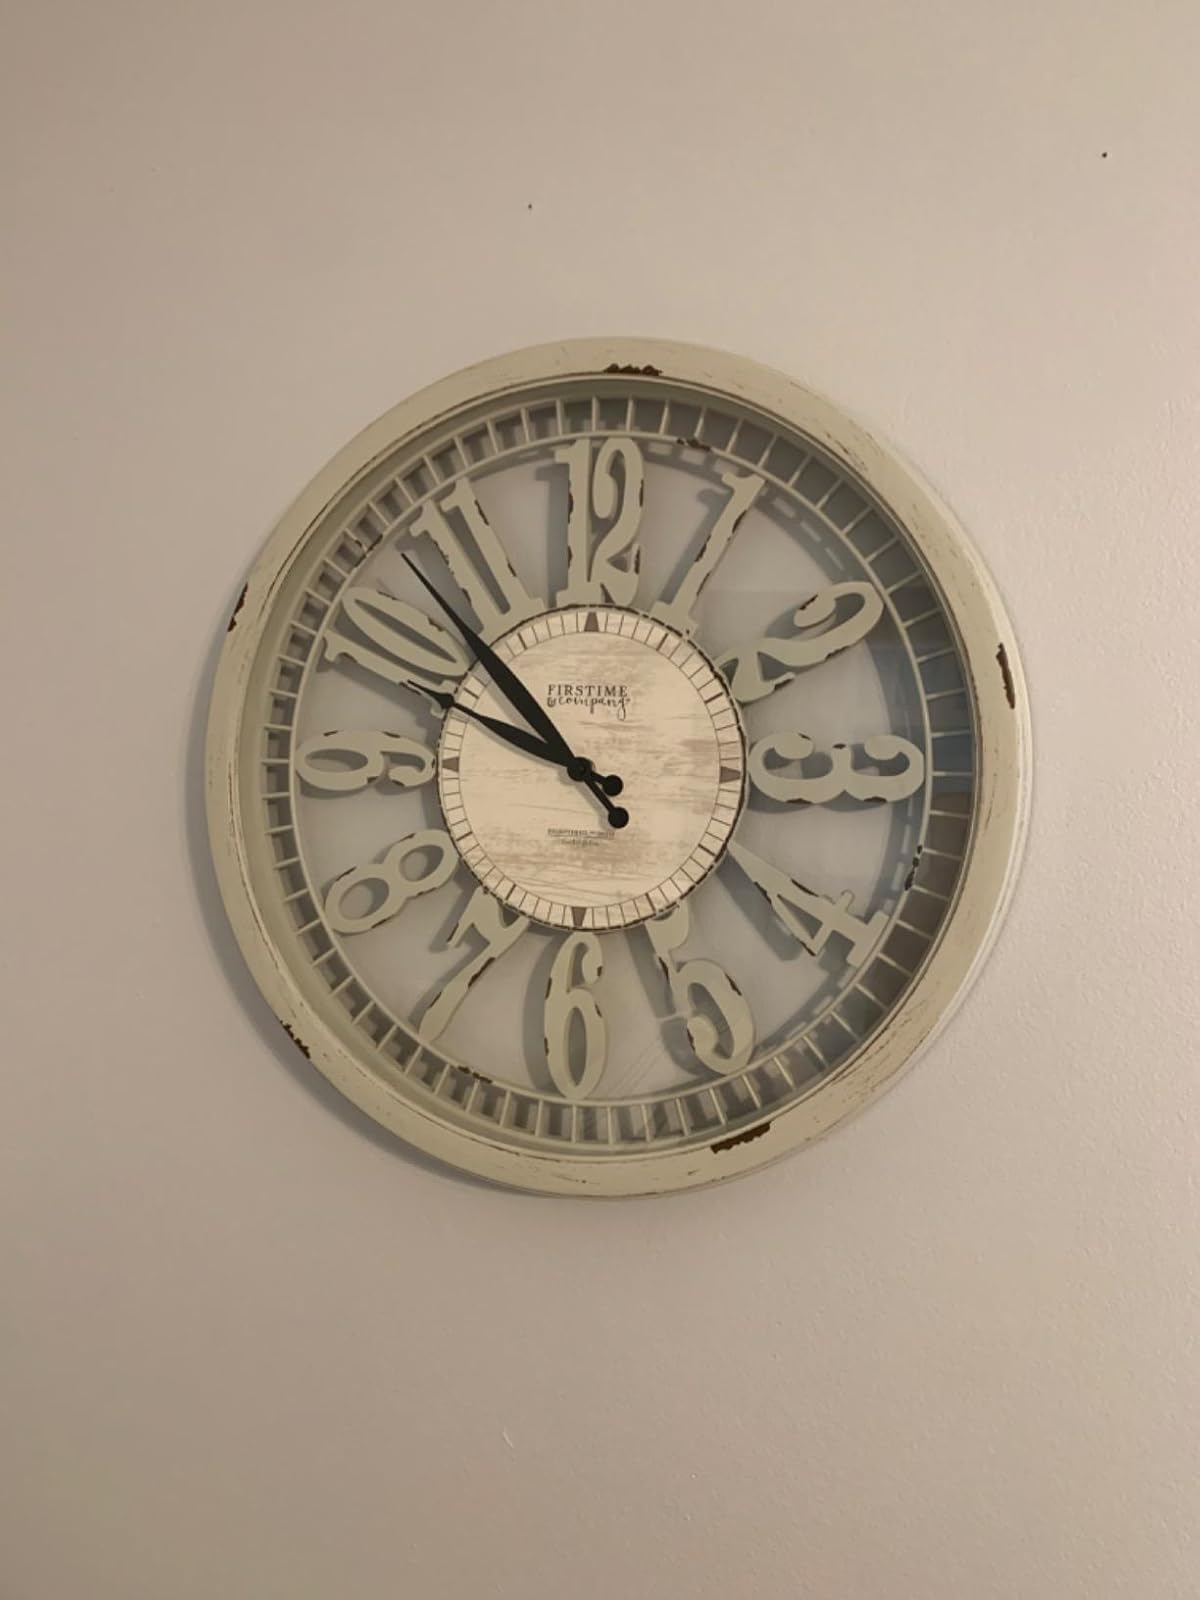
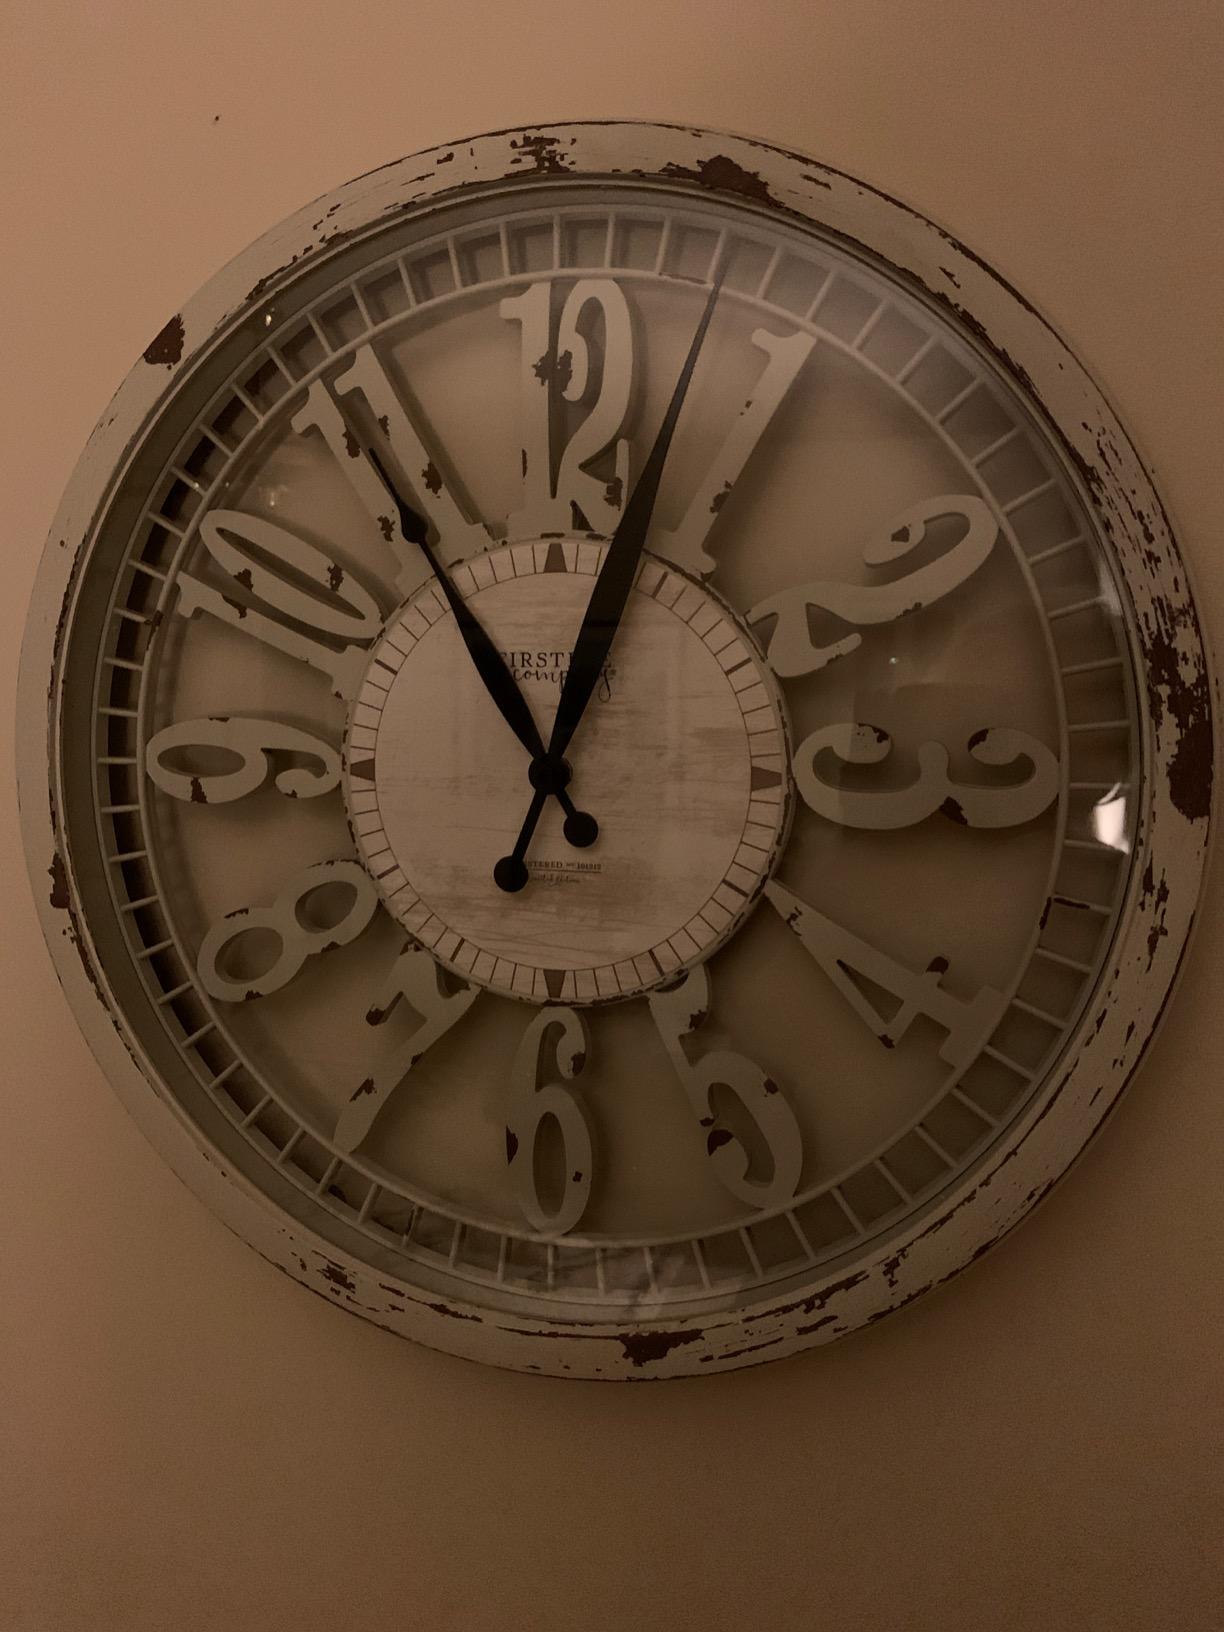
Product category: clock
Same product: yes